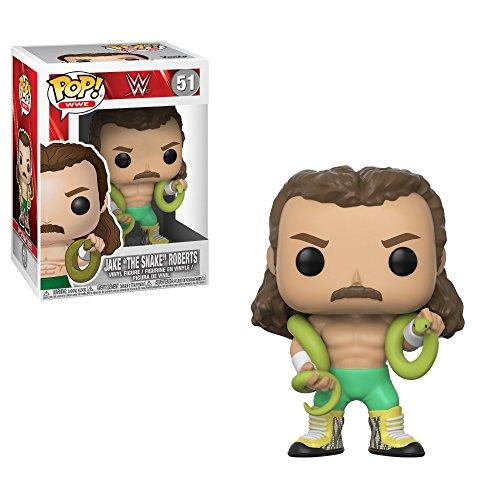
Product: Funko POP! WWE: WWE Jake the Snake (styles may vary) Collectible Figure, Multicolor
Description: Great Condition.
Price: $9.95
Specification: ProductDimensions:2.5x2.5x6.2inches|ItemWeight:3.04ounces|ShippingWeight:4.8ounces(Viewshippingratesandpolicies)|ASIN:B0797LK56Q|Itemmodelnumber:29030|Manufacturerrecommendedage:3months-8years